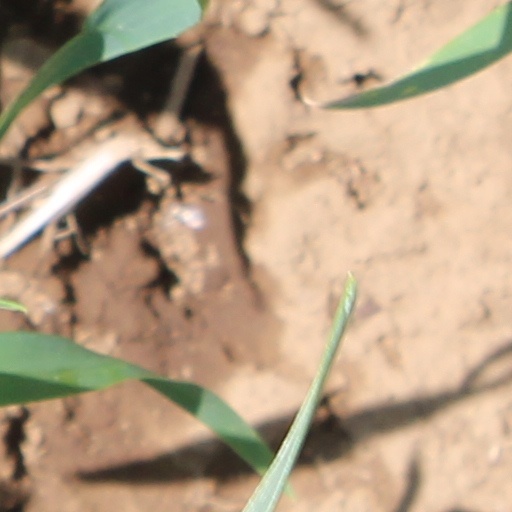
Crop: wheat